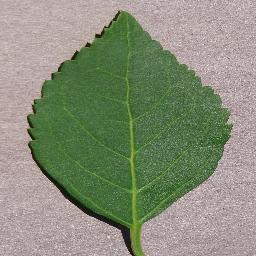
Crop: cherry
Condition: (including_sour)_healthy